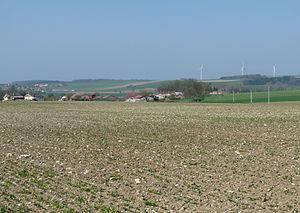
Echenay (Haute-Marne), entre terre calcaire et champ d'éoliennes
Échenay est une commune française située dans le département de la Haute-Marne, en région Grand Est.